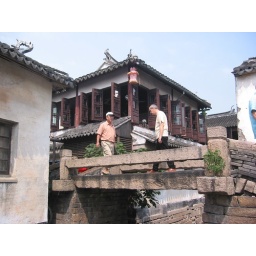
Tom walks across a bridge in the old ( Song dynasty) water village of Zhouzhuang, outside Shanghai.